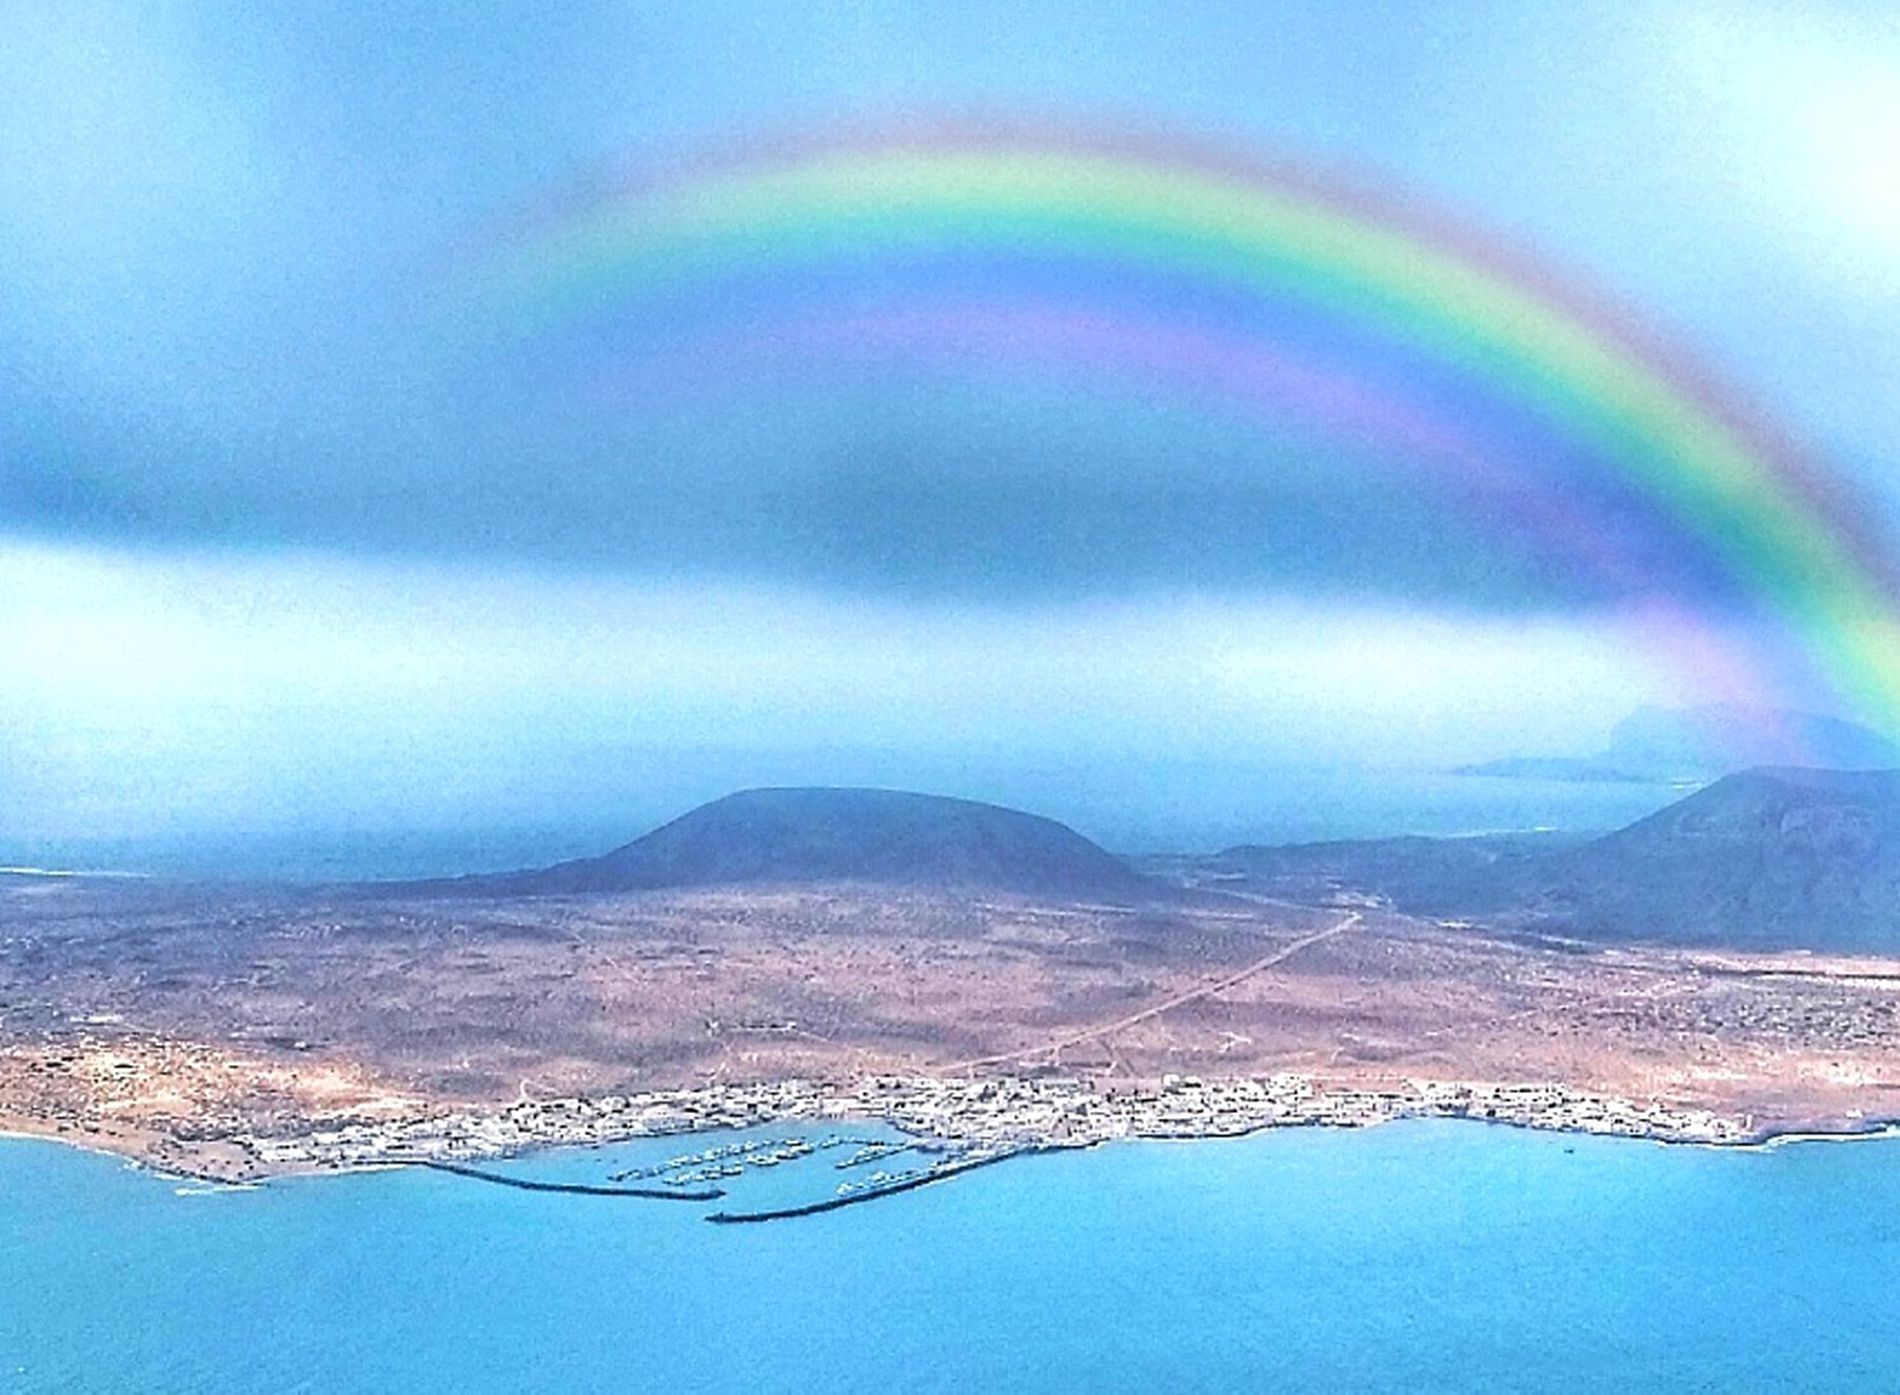
Under a Rainbow.
An image that appears to be taken from a plane or a high hill, capturing a very beautiful rainbow over the serene, calm water making the ships and land look very little.
A landscape image taken from a high angle capturing a charming rainbow in a clear, neat sky over the calm blue water creating a serene atmosphere.
Labels: Nature, Outdoors, Sky, Land, Sea, Water, Waterfront, Rainbow, Shoreline
Camera: Panasonic DMC FZ 150
ISO: 100